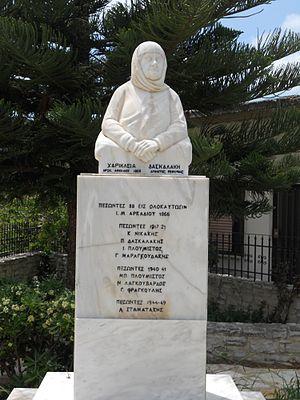
Amnatos est une localité de la municipalité de Rethymnon en Crète.